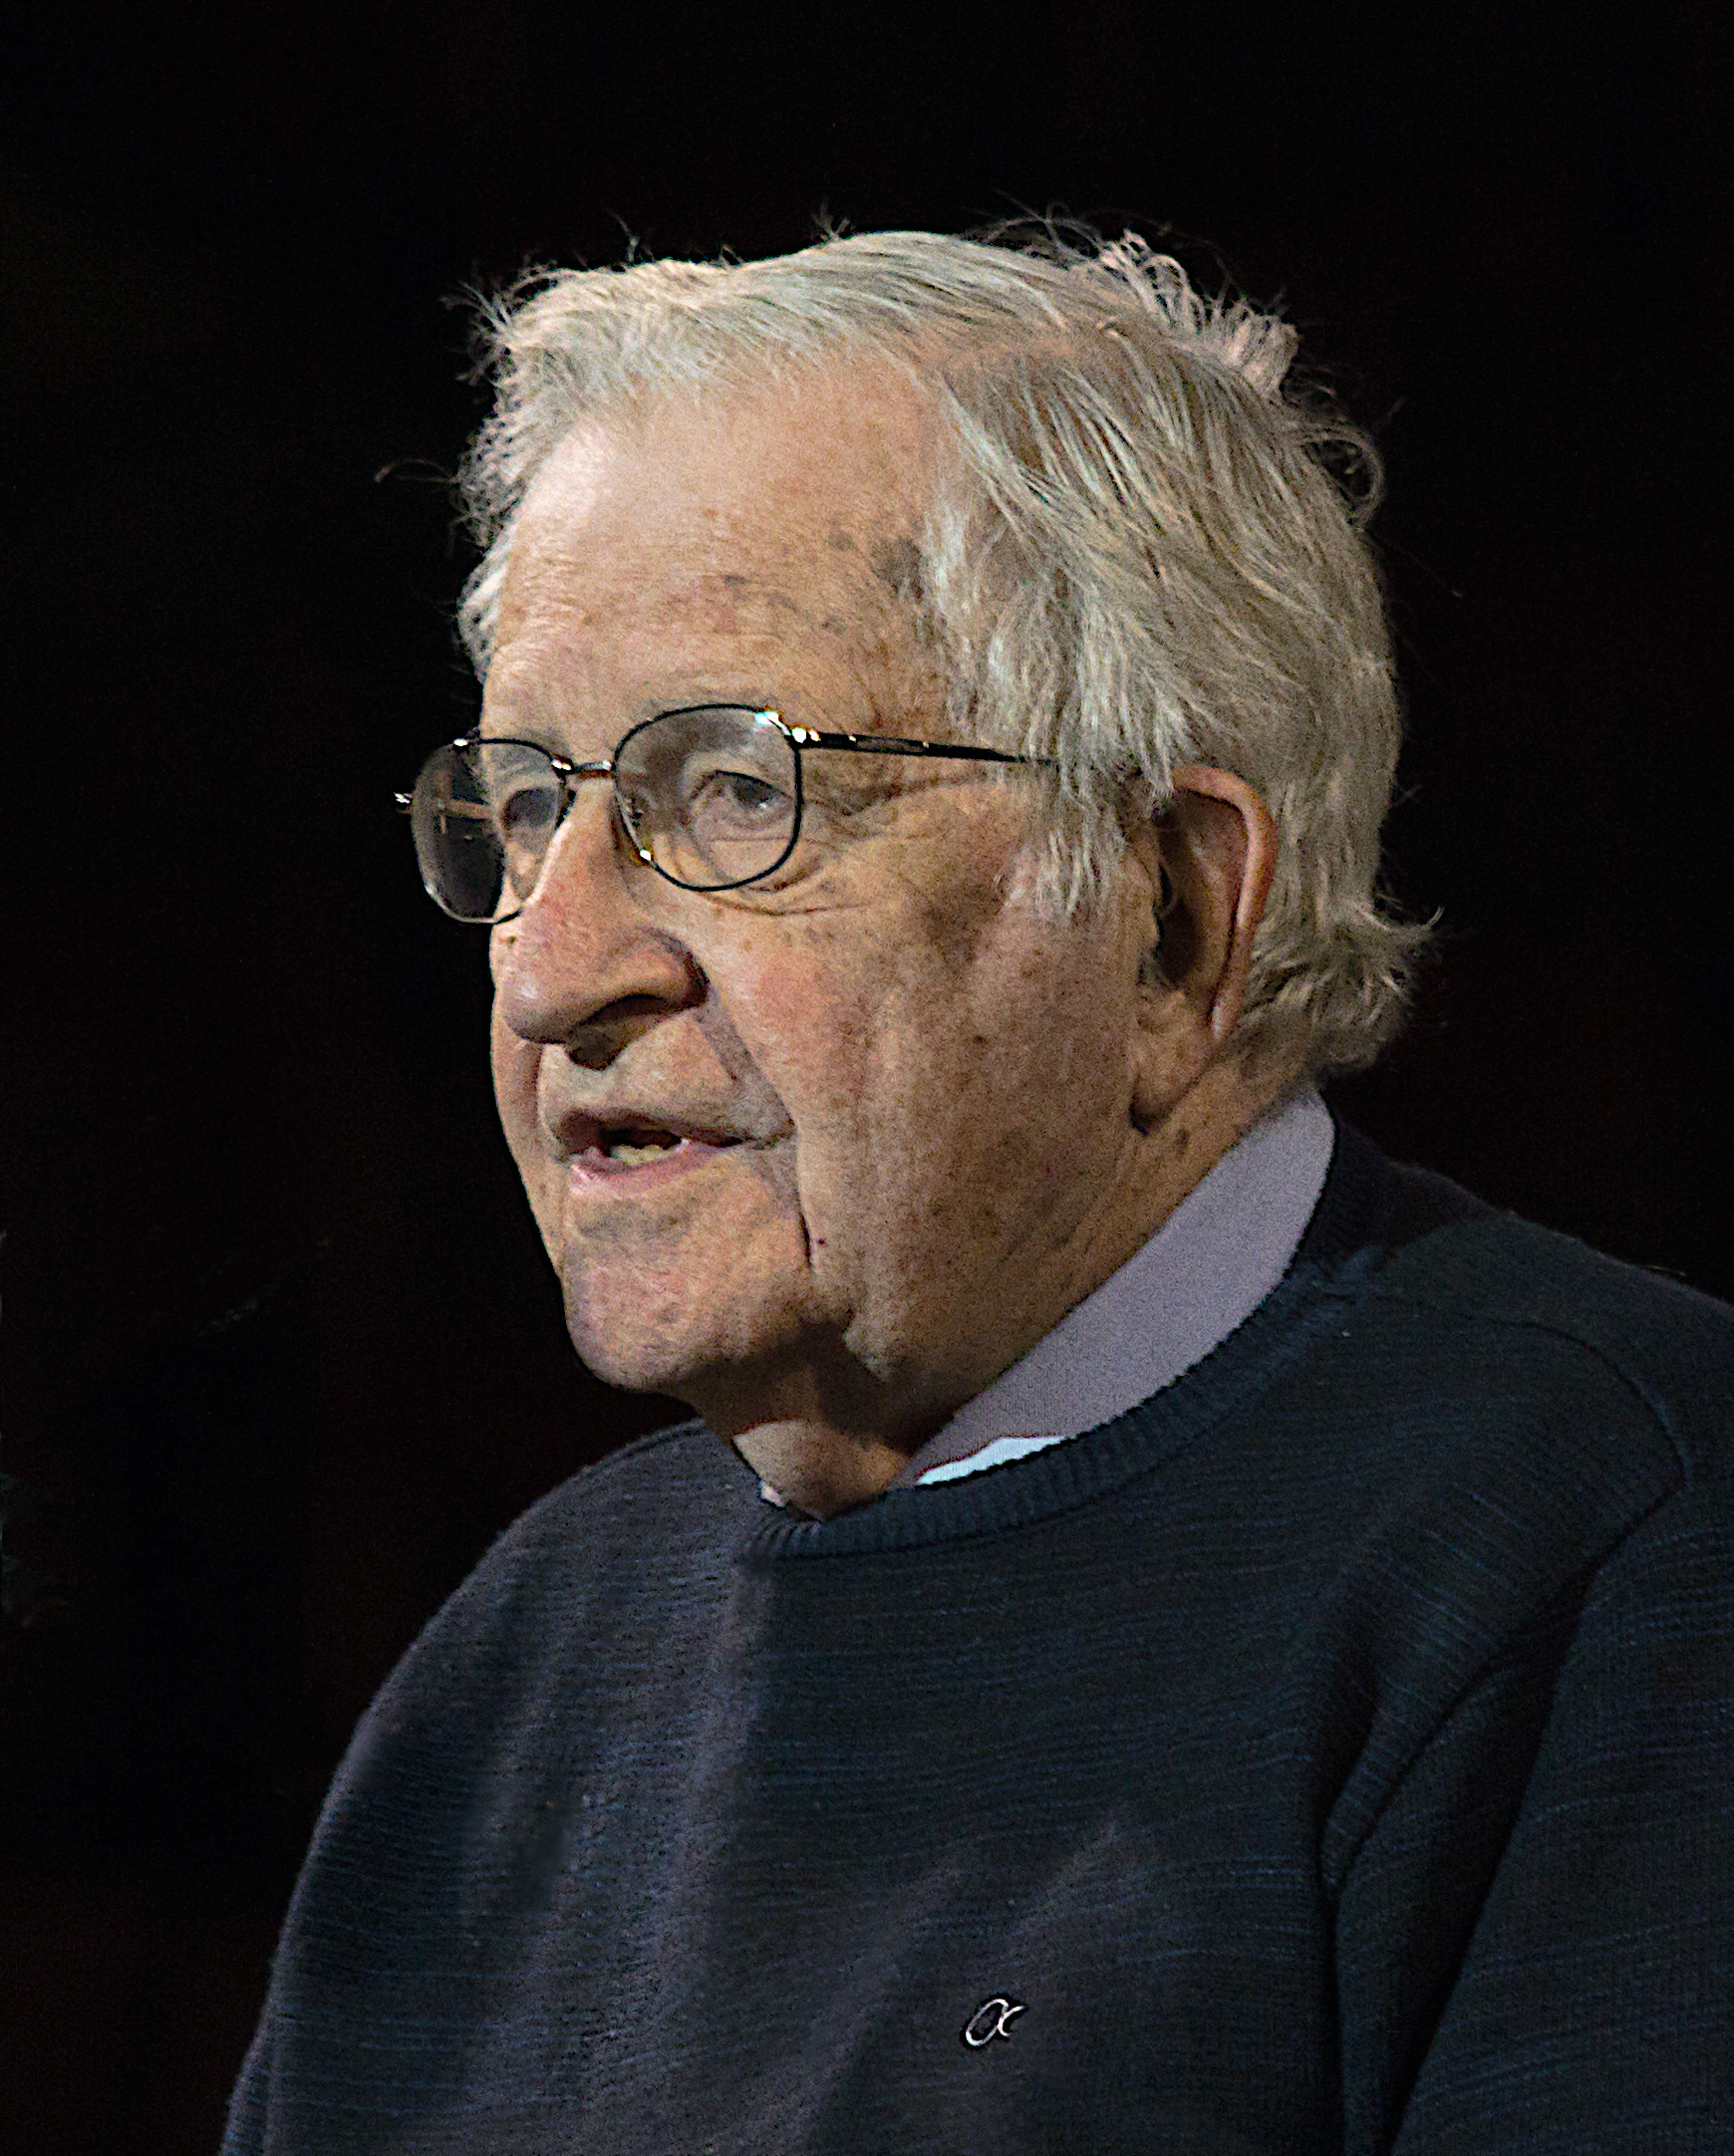
โนม ชอมสกี

 | name = โนม ชอมสกี
 | image = Noam Chomsky portrait 2017 retouched.jpg
 | alt = A photograph of Noam Chomsky
 | caption = โนม ชอมสกี ในปีค.ศ. 2017
 | birth_name = Avram Noam Chomsky
 | birth_date =
 | birth_place = ฟิลาเดลเฟีย, รัฐเพนซิลเวเนีย, สหรัฐ
 | thesis_title = Transformational Analysis
 | thesis_url =
 | thesis_year = 1955
 | doctoral_advisor = เซลลิก ฮาร์ริส
 | doctoral_students = collapsible list| title = | มาร์ก เบเกอร์ (นักภาษาศาสตร์)|มาร์ก เบเกอร์, เรย์ ซี. โดเฮอร์ตี, C.-T. James Huang, เรย์ แจ็คเคนดอฟฟ์, จอร์จ ลาคอฟฟ์, ฮาวเวิร์ด ลาสนิค, โรเบิร์ต ลีส์ (นักภาษาศาสตร์)|โรเบิร์ต ลีส์, อเล็ค มารานซ์, เจมส์ ดี. แมคคอวลีย์, บาร์บารา พาร์ตี, ทันยา ไรน์ฮาร์ต, จอห์น อาร์. รอสส์

 | known_for =
 | influenced = collapsible list| title =
 |
collapsible list| title = วิชาการ | เจ. แอล. ออสติน, วิลเลียม โชมสกี, ซี. เวสต์ เชิร์ชแมน, เรอเน เดการ์ต, กาลิเลโอ กาลิเลอี, เนลสัน กูดแมน, Morris Halle, เซลลิก ฮาร์ริส, Wilhelm von Humboldt, เดวิด ฮูม, โรมัน จากอบสัน, อิมมานูเอล คานต์, จอร์จ อาร์มิเทจ มิลเลอร์, ปาณินิ, ฮิลารี พุตนัม, วิลลาร์ด ฟาน ออร์แมน ไควน์, เบอร์ทรันด์ รัสเซลล์, แฟร์ดีน็อง เดอ โซซูร์, Marcel-Paul Schützenberger, แอลัน ทัวริง, ลูทวิช วิทเกินชไตน์

collapsible list| title = การเมือง | มีฮาอิล บาคูนิน, อเล็กซ์ แครี (นักเขียน)|อเล็กซ์ แครี, วิลเลียม โชมสกี, จอห์น ดูอี, เซลลิง แฮร์ริส, Wilhelm von Humboldt, เดวิด ฮูม, Karl Korsch, Peter Kropotkin, คาร์ล ลีพคเน็ชท์, โรซา ลุคเซิมบวร์ค, จอห์น ล็อก, ดไวท์ แมคโดนัลด์, พอล แมตทิก, จอห์น สจวต มิลล์, จอร์จ ออร์เวลล์, Anton Pannekoek, Pierre-Joseph Proudhon, Rudolf Rocker, ฌ็อง-ฌัก รูโซ, เบอร์ทรันด์ รัสเซลล์, Diego Abad de Santillán, อดัม สมิธ

 | influences = collapsible list| title =
 |
collapsible list| title = วิชาการ | จอห์น แบกคัส, เดเร็ค บิคเคอร์ตัน, จูเลียน ซี. บอยด์, ดาเนียล เด็นเน็ตต์, ดาเนียล เอเวอเร็ตต์, เจอร์รี โฟดอร์, กิลเบิร์ต ฮาร์แมน, มาร์ค ฮาวเซอร์, นอร์เบิร์ด ฮอร์นสไตน์, Niels Kaj Jerne, โดนัลด์ คนูธ, Georges J.&nbsp;F. Köhler, ปีเตอร์ ลุดโลว์, โคลิน แมคกินน์, César Milstein, สตีเวน พิงเกอร์, จอห์น เซิร์ล, นีล สมิธ (นักภาษาศาสตร์)|นีล สมิธ, คริสพิน ไรท์

collapsible list| title = การเมือง | ไมเคิล อัลเบิร์ต, จูเลียน อาสซานจ์, โบโน, Jean Bricmont, อูโก ชาเบซ, แซค เดอ ลา โรชา, คลินตัน เฟอร์นันเดส, นอร์มัน ฟิงเกิลสไตน์, โรเบิร์ต ฟิสก์, เอมี กูดแมน, สตีเฟน เจย์ โกลด์, เกล็นน์ กรีนวาลด์, คริสโตเฟอร์ ฮิตเชนส์, นาโอมิ ไคลน์, ไมเคิล มัวร์, จอห์น นิโคลส์ (นักข่าว)|จอห์น นิโคลส์, แอน โนเซนตี, จอห์น พิลเกอร์, แฮโรลด์ พินเทอร์, Arundhati Roy, เอ็ดเวิร์ด เซด, แอรอน สวอตซ์

 | signature = Noam Chomsky signature.svg
 | website =
 | spouse = Plainlist|
*
*

 | children = 3, รวมไปถึง Aviva Chomsky|Aviva
 | discipline = ภาษาศาสตร์, analytic philosophy, ประชานศาสตร์, political criticism
 | work_institutions =
 | education = มหาวิทยาลัยเพนซิลเวเนีย (Bachelor of Arts|BA, Master of Arts|MA, Doctor of Philosophy|PhD)Harvard Society of Fellows (1951–1955)
 | awards = collapsible list| title = |

ดร. แอฟราม โนม ชอมสกี (, ; เกิด 7 ธันวาคม ค.ศ. 1928) และยังมีชีวิตอยู่มาถึงทุกวันนี้เป็นนักภาษาศาสตร์ นักปรัชญา นักปริชานศาสตร์ และนักกิจกรรมทางการเมือง เป็นศาสตราจารย์เกียรติคุณประจำคณะภาษาศาสตร์และปรัชญา สถาบันเทคโนโลยีแมสซาชูเซตส์ (เอ็มไอที) ชอมสกีได้รับการยกย่องจากการให้กำเนิดทฤษฎี Transformative-Generative Grammar หรือเรียกสั้น ๆ ว่า Generative Grammar () ซึ่งถือกันทั่วไปว่าเป็นงานชิ้นสำคัญที่สุดของวงการภาษาศาสตร์ทฤษฎีในคริสต์ศตวรรษที่ 20 ชอมสกียังมีส่วนช่วยจุดประกายการปฏิวัติองค์ความรู้ในวิชาจิตวิทยาเกี่ยวกับปริชานผ่านทางงานปริทัศน์หนังสือ "Verbal Behavior" ของบี. เอฟ. สกินเนอร์ อันเป็นการท้าทายวิธีแบบพฤติกรรมศาสตร์ที่เคยครอบงำการศึกษาเรื่องจิตและภาษาในคริสต์ทศวรรษ 1950 วิธีศึกษาภาษาโดยแนวทางธรรมชาติของชอมสกียังมีผลกระทบต่อวิชาปรัชญาภาษาและปรัชญาจิตอีกด้วย นอกจากนี้ ชอมสกียังได้รับการยกย่องจากการก่อตั้งลำดับชั้นชอมสกี (Chomsky hierarchy) ซึ่งเป็นการจำแนกภาษารูปนัยออกเป็นลำดับชั้น ตามพลังในการก่อกำเนิดของแต่ละระดับ
ตั้งแต่คริสต์ทศวรรษ 1960 ชอมสกียังเป็นที่รู้จักในวงกว้างในฐานะผู้ไม่เห็นด้วยกับอำนาจรัฐและนักอนาธิปัตย์ จากการเคลื่อนไหวทางการเมือง และการวิพากษ์ที่เขามีต่อนโยบายต่างประเทศของทั้งสหรัฐอเมริกาและรัฐบาลอีกหลายประเทศ ชอมสกีเรียกตนเองว่าเป็นสังคมนิยมเสรี|นักสังคมนิยมเสรี ผู้เห็นพ้องกับแนวคิดอนาธิปัตย์-สหภาพนิยม
==อ้างอิง==
== บรรณานุกรม ==
*
* cite news
 | title = Chomsky s'est exposé, il est donc une cible désignée
 | last = Aeschimann
 | first = Eric
 | newspaper = Libération
 | language = fr
 | date = May 31, 2010
 | quote =

*
*
*
* cite web
 | title = Archbishop Desmond Tutu to speak to Litndeb
 | date = January 9, 2009
 | ref =

* cite news
 | title = Author, activist Noam Chomsky to receive award
 | publisher = University of Wisconsin–Madison
 | date = March 29, 2010
 | ref =

*
*
*
*
* Cite book
 | chapter = Noam Chomsky
 | title = American Decades
 | editor1-last = Baughman
 | editor1-first = Judith S.
 | editor2-last = Bondi
 | editor2-first = Victor
 | editor3-last = Layman
 | editor3-first = Richard
 | editor4-last = McConnell
 | editor4-first = Tandy
 | editor5-last = Tompkins
 | editor5-first = Vincent
 | publisher = Gale (publisher)|Gale
 | location = Detroit, MI
 | date = 2006
 | ref =

* cite news
 | title = Chomsky à Paris: chronique d'un malentendu
 | last = Birnbaum
 | first = Jean
 | newspaper = Le Monde
 | department = Le Monde des Livres
 | language = fr
 | date = June 3, 2010
 | quote =

*
*
*
*
* cite news
 | title = British Academy announces 2014 prize and medal winners
 | publisher = British Academy
 | date = July 24, 2014
 | ref =

*
*
*
*
* cite web
 | title = Chomsky
 | publisher = inventio-musikverlag.de
 | ref =

* cite web
 | title = Chomsky Amid the Philosophers
 | publisher = University of East Anglia
 | ref =

*
*
*
* also available, in part, on chomsky.info .
* Cite news
 | title = Chomsky: Saudi Arabia is the "Center of Radical Islamic Extremism" Now Spreading Among Sunni Muslims
 | website = Democracy Now!
 | date = May 17, 2016
 | ref =

*
*
*
*
*
*
* cite news
 | title = Denied Entry: Israel Blocks Noam Chomsky from Entering West Bank to Deliver Speech
 | website = Democracy Now!
 | date = May 17, 2010
 | ref =

*
* cite web
 | title = The Erdös Number Project
 | publisher = Oakland University
 | date = November 21, 2017
 | ref =

* Cite news
 | title = Erich-Fromm-Preis: Noam Chomsky in Stuttgart geehrt
 | agency = Deutsche Presse-Agentur
 | newspaper = Stuttgarter Zeitung
 | language = de
 | date = March 23, 2010
 | ref =

*
*
*
*
* cite news| title = Divided Legacy
 | last = Flint | first = Anthony
 | newspaper = The Boston Globe
 | page = 25
 | date = November 19, 1995
 | id = | issn = 0743-1791
*
*
*
*
*
*
*
*
*
*
*
*
*
*
*
*
*
*
* cite web
 | title = Honorary Members of IAPTI
 | publisher = International Association of Professional Translators and Interpreters
 | ref =

* cite news
 | title = Honors & Awards
 | magazine = Soundings
 | date = Fall 2002
 | ref =

*
*
*
*
*
* cite journal
 | title = IEEE Computer Society Magazine Honors Artificial Intelligence Leaders
 | journal = Digital Journal
 | date = August 24, 2011
 | ref =

* cite web
 | title = Interview: Noam Chomsky Speaks Out On Education and Power
 | website = Soundtracksforthem
 | date = September 20, 2005
 | ref =

* cite news
 | title = Israel: Chomsky ban 'big mistake'
 | publisher = Al Jazeera
 | date = May 20, 2010
 | ref =

* cite web
 | title = IWW Biography
 | publisher = Industrial Workers of the World
 | ref =

*
* cite web
 | title = Jamia Millia Islamia named a complex honoring Noam Chomsky
 | publisher = Jamia Millia Islamia
 | date = May 3, 2007
 | ref =

*
*
*
*
*
*
*
* cite book
 | title = Knuth: Selected Papers on Computer Languages
 | publisher = Stanford University
 | year = 2003
 | isbn = 1575863812
 | ref =

*
*
* cite web
 | title = Lecture 6: Evolutionary Psychology, Problem Solving, and 'Machiavellian' Intelligence
 | publisher = School of Psychology, Massey University
 | year = 1996
 | ref =

* cite news
 | title = Let me introduce myself – leafcutter bee Megachile chomskyi from Texas
 | publisher = Pensoft
 | ref =

* (facsimile copy of Lukes's THES article, together with some of the correspondence it provoked, including from Ralph Miliband, Ken Coates and others, with Chomsky's response)
*
*
*
*
*
*
*
* <!--see note in #Transformational grammars
-->
*
* Cite news
 | title = Nikolic presented the Sretenje Order
 | script-title = sr:Николић уручио Сретењско ордење
 | newspaper = Politika
 | language = sr
 | date = February 15, 2015
 | ref =

* cite web
 | title = Noam Chomsky
 | publisher = MIT Linguistics Program
 | year = 2002
 | via = chomsky.info
 | ref =

* Cite book
 | chapter = Noam Chomsky
 | title = Contemporary Authors Online
 | title-link = Contemporary Authors Online
 | publisher = Gale (publisher)|Gale
 | location = Detroit, MI
 | series = Biography in Context
 | date = 2016
 | ref =

* cite web
 | title = Noam Chomsky Awarded 2011 US Peace Prize
 | publisher = US Memorial Peace Foundation
 | ref =

* cite web
 | title = Noam Chomsky Joins NAPF Advisory Council
 | publisher = Nuclear Age Peace Foundation
 | date = March 1, 2014
 | ref =

* cite news
 | title = Noam Chomsky on Life & Love: Still Going at 86, Renowned Dissident is Newly Married
 | website = Democracy Now!
 | date = March 3, 2015
 | ref =

*
* cite web
 | title = The one hundred most influential works in cognitive science
 | publisher = Center for Cognitive Sciences, Minnesota State University
 | ref =

*
*
*
*
*
*
* cite web
 | title = Press release: Séan MacBride Peace Prize 2017
 | publisher = International Peace Bureau
 | location = Berlin
 | date = September 6, 2017
 | ref =

*
* cite magazine
 | title = Prospect/FP Top 100 Public Intellectuals Results
 | magazine = Foreign Policy
 | date = October 15, 2005
 | ref =

*
*
*
*
*
*
*
* cite web
 | title = SASA Member
 | publisher = Serbian Academy of Sciences and Arts
 | date = October 30, 2003
 | ref =

*
*
*
*
*
*
*
*
*
*
*
*
*
*
*
* cite web
 | title = Tool Module: Chomsky's Universal Grammar
 | work = The Brain From Top To Bottom
 | publisher = McGill University
 | ref =

*
* Cite news
 | title = U.S., Britain ignored 'culture of terrorism': Chomsky
 | date = November 4, 2001
 | newspaper = The Hindu
 | ref =

* cite web
 | title = Viggo Mortensen's Spoken Word & Music CDs
 | ref =

*
*
*
*
*
== แหล่งข้อมูลอื่น ==
* นอม ชอมสกีที่คนไทยควรรู้จัก: นักภาษาศาสตร์ นักวิจารณ์สังคมผู้ท้าทายความอยุติธรรมในโลก โดย ทอง บรรณารักษ์
* สัมภาษณ์นอม ชอมสกี: ปัญญาชน - 29 สิงหาคม 2003 แปลโดย ภัควดี วีระภาสพงษ์
* chomsky.info : The Noam Chomsky Website
* Noam Chomsky ที่ Massachusetts Institute of Technology|MIT
* หน้า Noam Chomsky ที่ Academia.edu
*
* Noam Chomsky ที่ Z Communications|Zmag
* Talks by Noam Chomsky at Radio4all.net|A-Infos Radio Project
* สัมภาษณ์เกี่ยวกับสิทธิมนุษยชน โดยคณะนักวิชาการ (ภาษาอังกฤษ และมีข้อความบรรยายฝรั่งเศส) – 2009
* แฟ้มสื่อเกี่ยวกับ Chomsky ที่ Internet Archive
* บทความ และ วิดีโอ ที่กล่าวถึง Noam Chomsky ที่ AnarchismToday.org
* The Political Economy of the Mass Media ตอนที่ 1
*
หมวดหมู่:นักภาษาศาสตร์
หมวดหมู่:นักปรัชญา
หมวดหมู่:นักสังคมศาสตร์
หมวดหมู่:ชาวอเมริกันเชื้อสายยิว
หมวดหมู่:นักสังคมนิยมแบบอิสรนิยม
หมวดหมู่:บุคคลจากสถาบันเทคโนโลยีแมสซาชูเซตส์
หมวดหมู่:โนม ชอมสกี